Alfred the Great

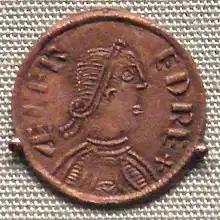
A coin of Alfred, London, 880 (based upon a Roman model)

The Germanic tribes who invaded Britain in the fifth and sixth centuries relied upon the unarmoured infantry supplied by their tribal levy, or fyrd, and it was upon this system that the military power of the several kingdoms of early Anglo-Saxon England depended. The fyrd was a local militia in the Anglo-Saxon shire in which all freemen had to serve; those who refused military service were subject to fines or loss of their land. According to the law code of King Ine of Wessex, issued in :